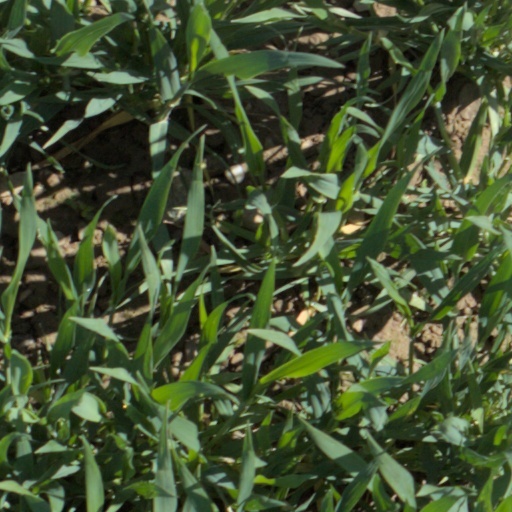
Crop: wheat